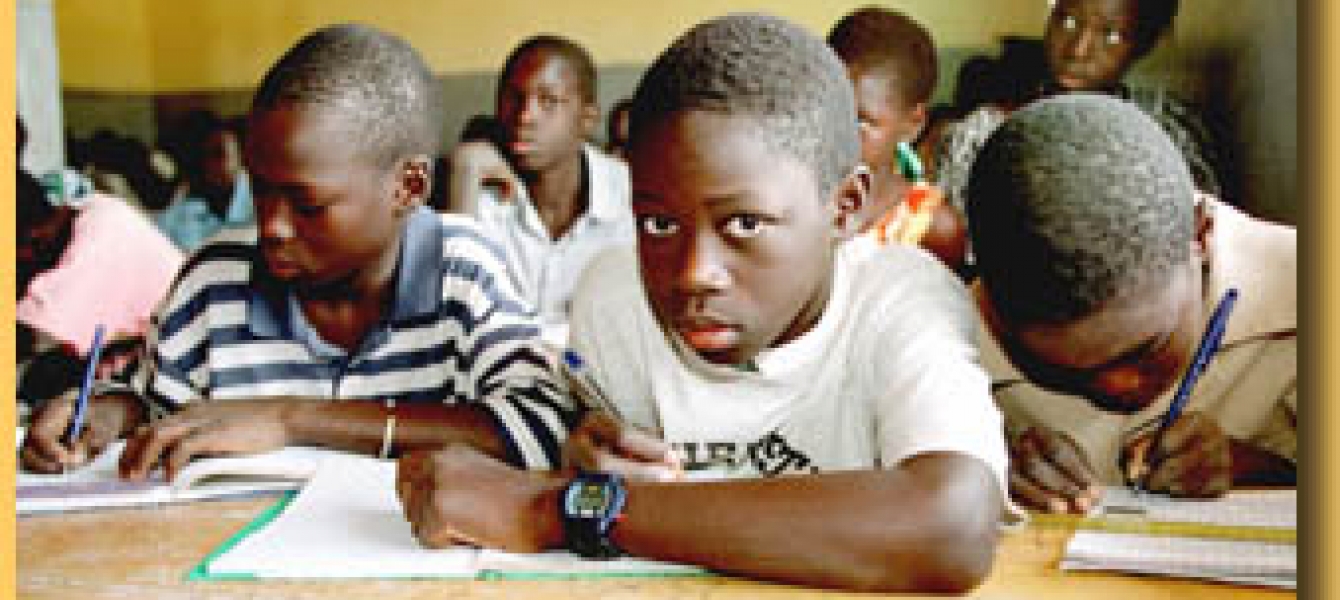
Waaw nataal bii nag bi ma ko xoolee gis naa ci ay xale yu toog ñuy jàng tiim taabal ja, yor seen i cahier ak seen i bic ñii di bind kii di xoole.